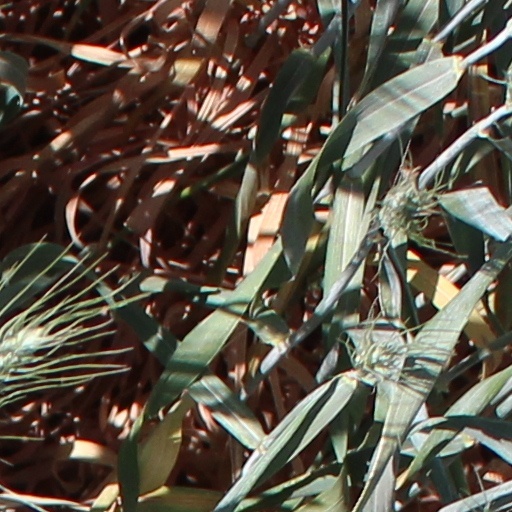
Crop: wheat